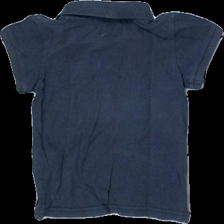
View: back
Type: Top
Category: Children
Brand: Logg (H&M)
Colors: Blue, White
Material: 100% cotton
Pattern: Embroidered
Cut: Regular
Size: 86
Season: All
Stains: Major
Damage location: middle left
Damage 2 location: top center
Damage 3 location: top right
Price range: <50
Recommended usage: Export
Description: blå pike med broderad logga på, missfärgad över hela
Comment: missfärgad